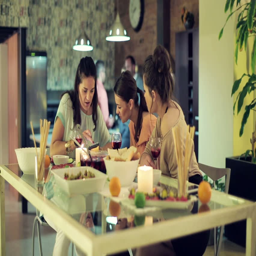
girlfriends with smartphone by the dinner table at party